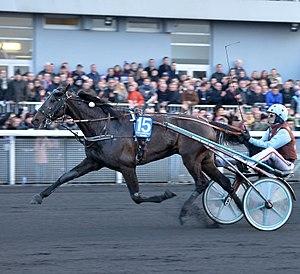
Up and Quick est un trotteur français né le 27 avril 2008, par Buvetier d'Aunou, lauréat du Prix d'Amérique en 2015.